Answer in natural language. Considering the relative positions, where is round table, black metal legs (highlighted by a red box) with respect to Doorframe (highlighted by a blue box)? Choose between the following options: left or right
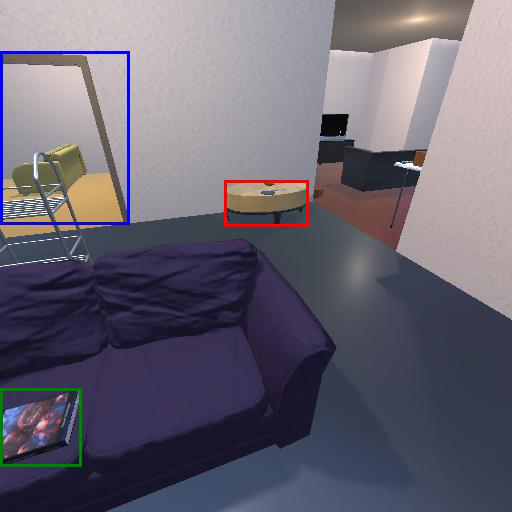
<answer>right</answer>